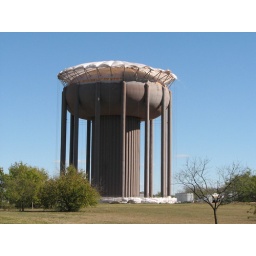
Taken NOV 15, 2008 in Denton, TX . The water tower has dropped its skirt. The prime coat has been applied.